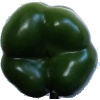
Label: green_pepper